Sally Kohn

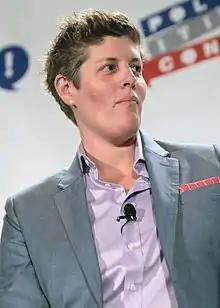
Kohn at Politicon 2016

Sally Rebecca Kohn (born March 27, 1977) is an American liberal political commentator, community organizer, and founder and chief executive officer of the Movement Vision Lab, a grassroots think tank that focuses on liberal and progressive ideas and positions. Kohn was a contributor for Fox News, and now regularly appears as a political commentator on CNN. Her writing is published in publications like "The Washington Post" and "USA Today".